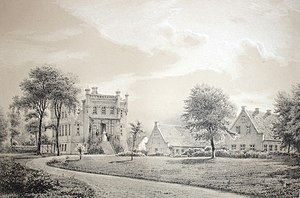
Benzonsdal
Benzonsdal i slutningen af 1800-tallet.
Benzonsdal er en herregård beliggende ved Torslunde, mellem Greve og Tåstrup i Ishøj Kommune. Denmark
Benzonsdal er en herregård beliggende ved Torslunde, mellem Greve Landsby og Taastrup i Ishøj Kommune. Benzonsdal Gods er på 447 hektar. Hovedgården Benzonsdal blev oprettet i 1730 og har siden 1853 været i adelsslægten Lerches eje.